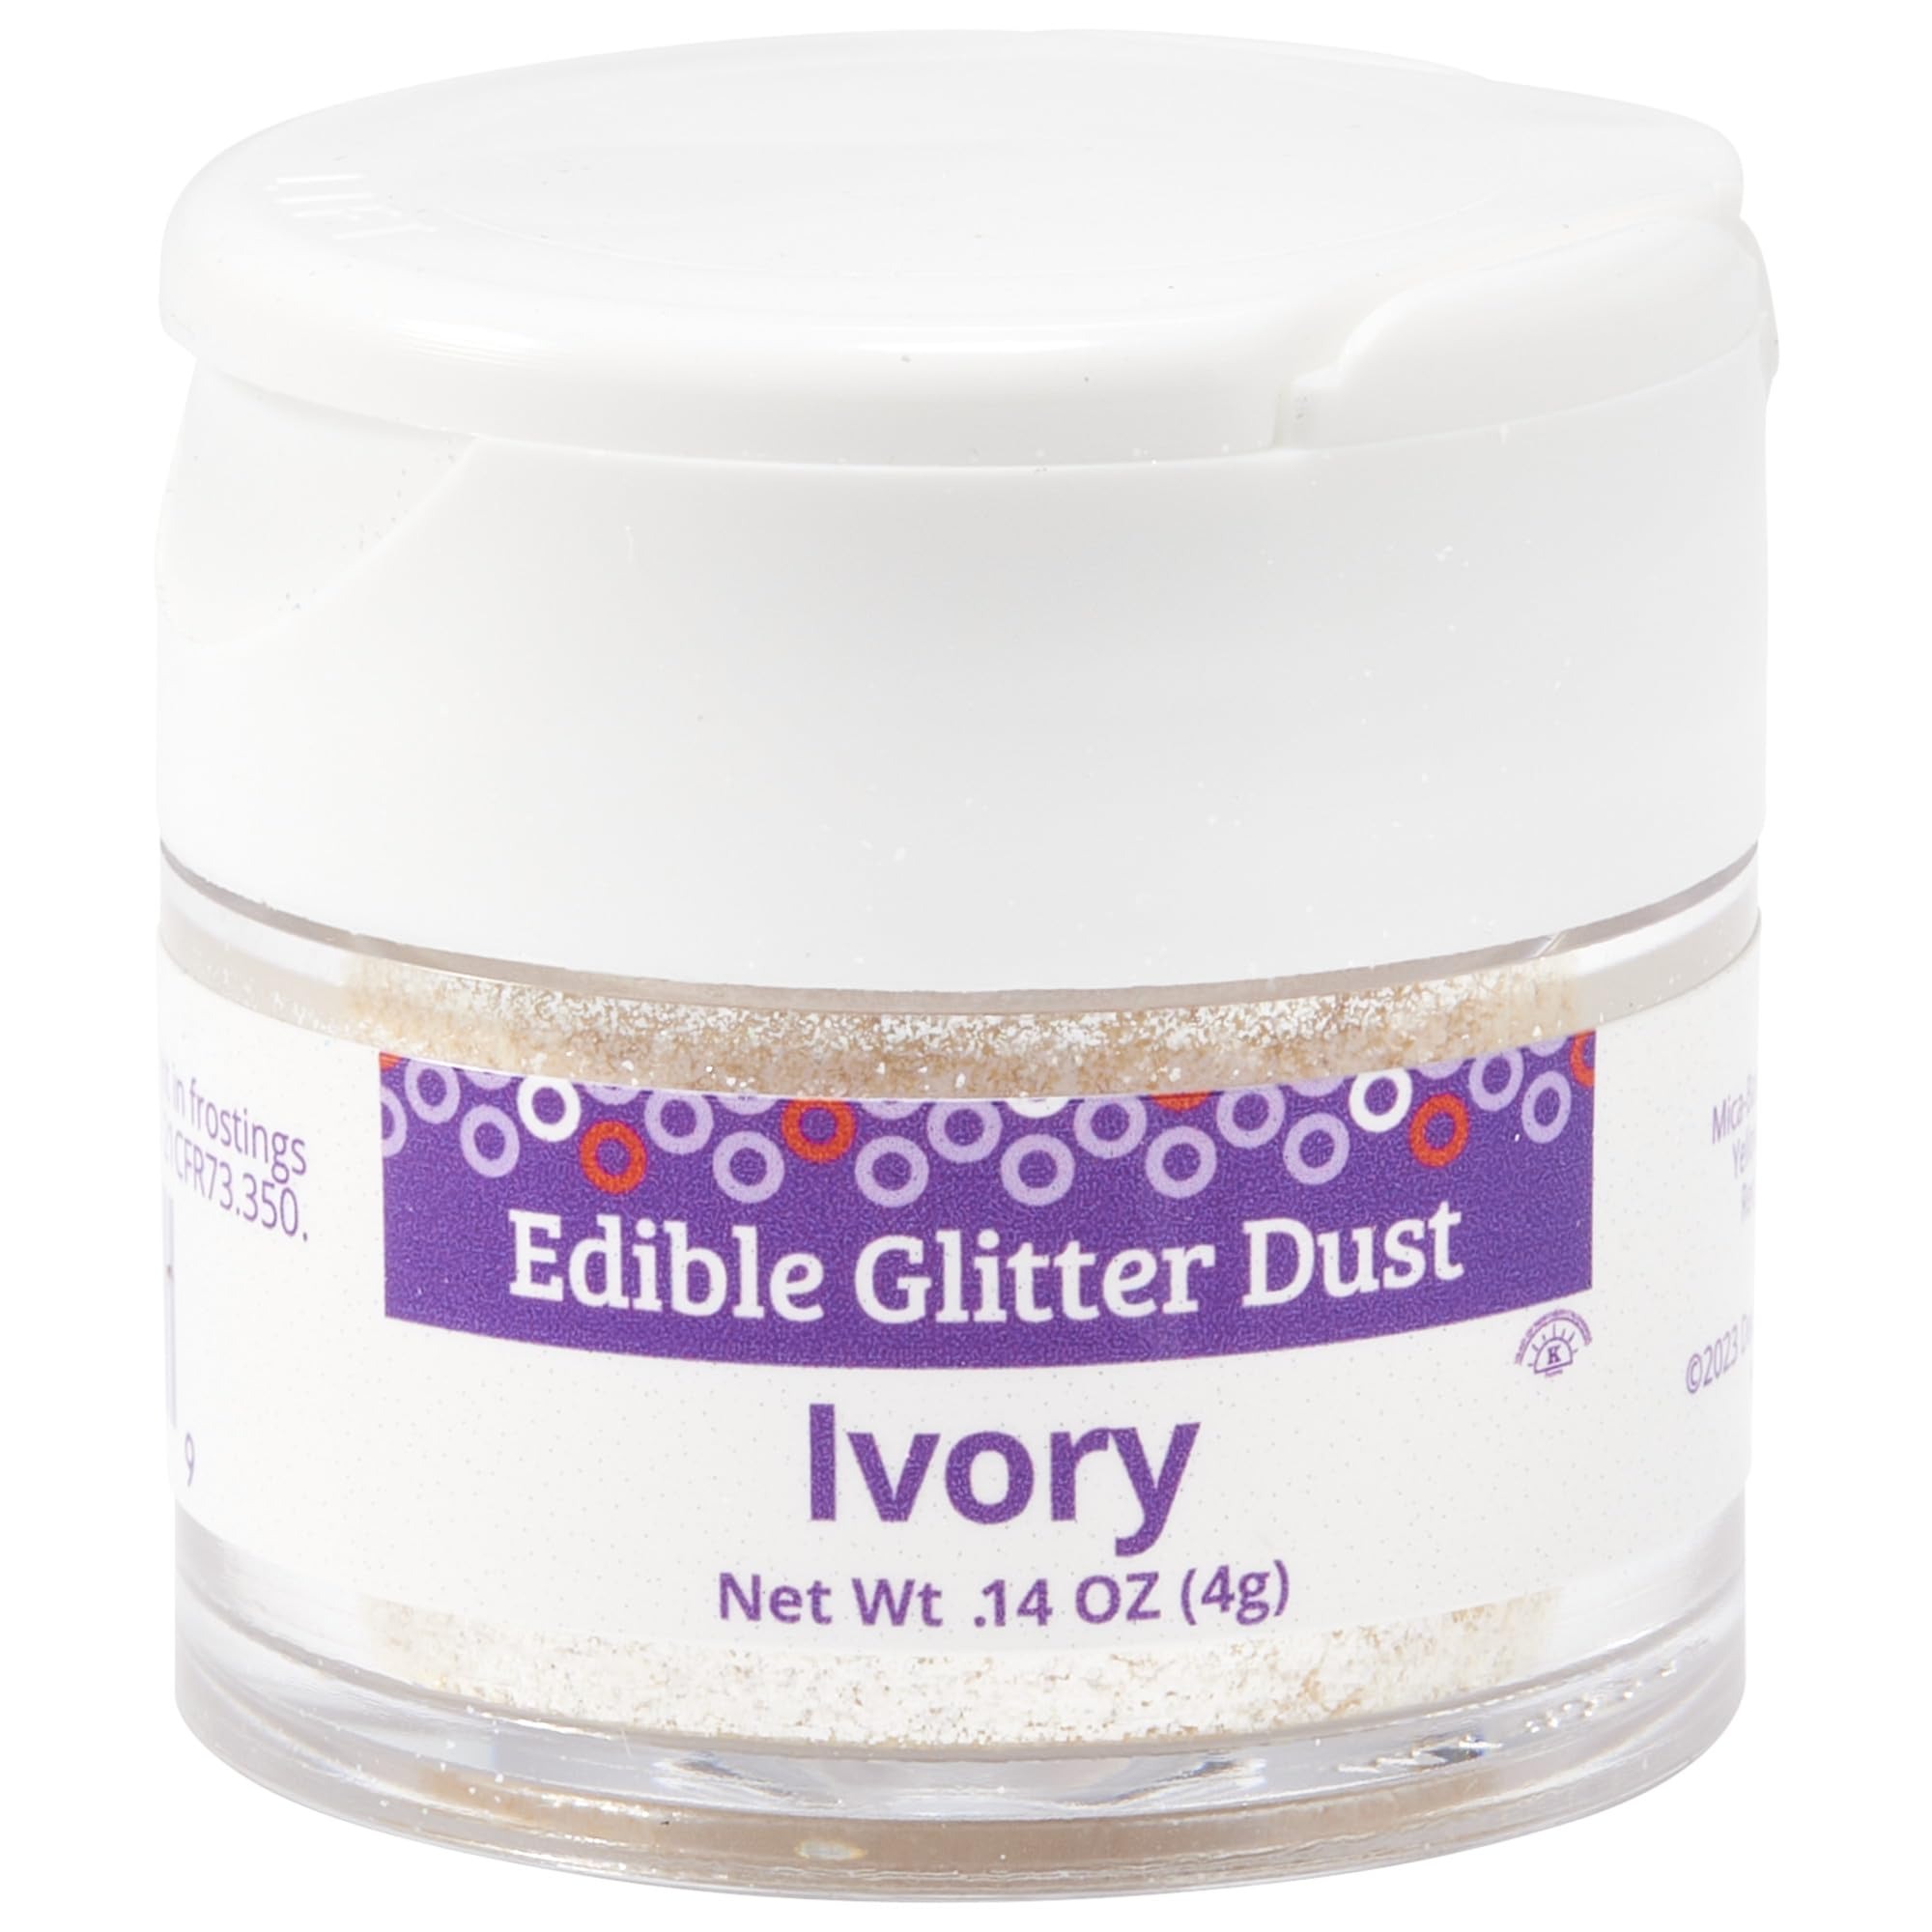
Item Name: DecoPac Edible Glitter Dust | Ivory | Edible Sparkle Powder For Cake Decorating, Cakes, Cupcakes, Cookies, and Donuts - 4g
Bullet Point 1: Edible Glitter For A Sparkling Finish - Add sparkle and shine to your cakes with this Ivory Cream Edible Glitter Dust from DecoPac. Make your cakes stand out with this edible powder, sure to create an elegant dessert for any special occasion!
Bullet Point 2: Resealable Glitter Dust Jar - Compact flip top with teardrop hole, simply dust on baked items for an edible glitter effect that’s gleaming and glamourous.
Bullet Point 3: Easy To Use Edible Paint - Create your own food paint by adding to rejuvenator spirit. Brush on, sprinkle, or dip to apply a sparkle and shine for a beautiful shimmer finish.
Bullet Point 4: Versatile Glitter - Combine this glitter with other elements, such as gold cake decorations, sprinkles or toppers for a personalized and textured cake.
Bullet Point 5: Made in the USA - Cake Decorations from a leading in baking. DecoPac Dusts, Sprinkles, and Fusion Mixes are the choice of professional cake decorators and bakers worldwide thanks to their unrivaled quality and incredible range.
Value: 4.0
Unit: Count

Price: 19.49